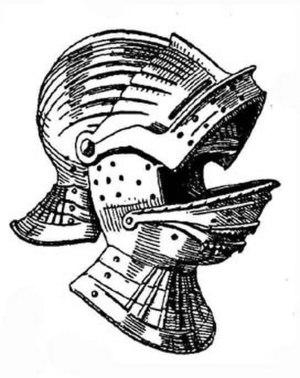
Une visière est la partie amovible d'un heaume ou bassinet protégeant le visage. Elle était utilisée avec certains casques de guerre médiévaux tels que le bassinet. La visière était généralement constituée d'une pièce d'acier articulée qui contenait des ouvertures pour la respiration et la vision. Les visières protégeaient le visage pendant la bataille. La plupart des chevaliers ou des guerriers qui portaient une visière étaient généralement des cavaliers de guerre ou lors de tournois.
L'armet, est une armure de tête, un casque fermé qui apparaît au XIVᵉ siècle.
Cette page propose une liste de couvre-chefs par ordre alphabétique.